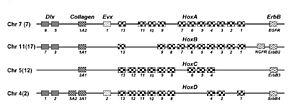
Les gènes Hox sont parmi les gènes les plus longuement étudiés de la biologie évolutive. Les gènes Hox sont une catégorie particulière de gènes homéotiques. Les gènes homéotiques possèdent une séquence ADN qualifiée de boîte homéotique ou homéoboîte. D’ailleurs leur nom, « Hox », provient de la contraction de l’anglais « homeobox » signifiant homéoboîte. L’homéoboîte va coder un homéodomaine dans les protéines traduites. Ces protéines sont des facteurs de transcriptions qui, grâce à leur homéodomaine possédant une conformation particulière, leur permet de se lier fortement à l’ADN et permet d’activer en cascade d'autres gènes.
En génétique, la duplication génétique correspond à la multiplication de matériel génétique sur un chromosome. Il existe plusieurs mécanismes qui résultent de la duplication soit d'une large portion chromosomique, soit d'un gène ou bien d'une suite nucléotidique. Ces remaniements du génome représentent un moteur important dans l'évolution des génomes. Le doublement d'un gène crée une copie supplémentaire dégagée de la pression de sélection, ce qui peut permettre à la copie de muer à nouveau sans conséquences nuisibles à l'organisme. C'est un des mécanismes importants de l'évolution moléculaire.